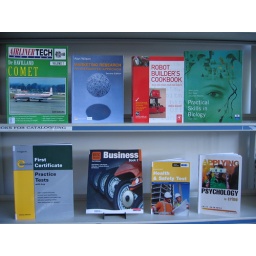
Move your mouse over each book cover and click on the link to search the library catalogue.